Militia (United States)

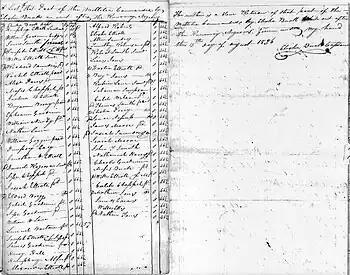
1826 North Carolina militia roster of 86 men, standard wage of cents per day. Text reads: "A List of that Part of the Millitia Commanded by Elisha Burk an went after the Runaway Negroes. ... The within is a True Return of that part of the Millitia Commanded by Elisha Burk While out after the Runaway Negroes: Given under my hand this 15th day of August 1826". (signed) Elisha Burk Captain.

The American Revolutionary War began near Boston, Massachusetts with the Battles of Lexington and Concord, in which a group of local militias constituted the American side (the "Patriots"). On April 19, 1775, a British force 800 strong marched out of Boston to Concord intending to destroy patriot arms and ammunition. At 5:00 in the morning at Lexington, they met about 70 armed militiamen whom they ordered to disperse, but the militiamen refused. Firing ensued; it is not clear which side opened fire. This became known as "the shot heard round the world". Eight militiamen were killed and ten wounded, whereupon the remainder took flight. The British continued on to Concord and were unable to find most of the arms and ammunition of the patriots. As the British marched back toward Boston, patriot militiamen assembled along the route, taking cover behind stone walls, and sniped at the British. At Meriam's Corner in Concord, the British columns had to close in to cross a narrow bridge, exposing themselves to concentrated, deadly fire. The British retreat became a rout. It was only with the help of an additional detachment of 900 troops that the British force managed to return to Boston. This marked the beginning of the war. It was "three days after the affair of Lexington and Concord that any movement was made towards embodying a regular army".